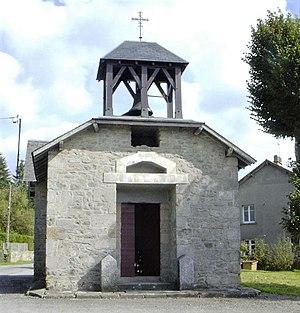
Savennes est une commune française située dans le département de la Creuse en région Nouvelle-Aquitaine.